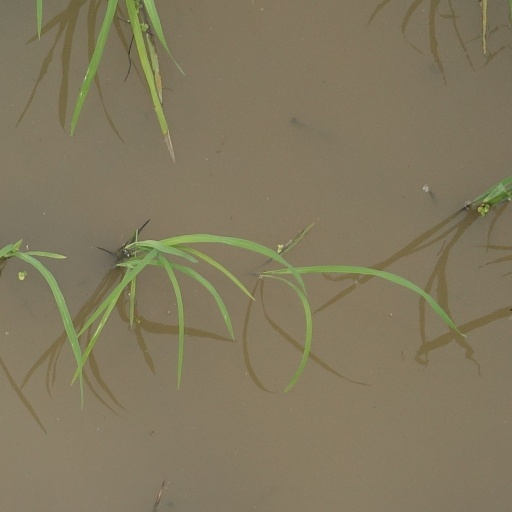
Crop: rice